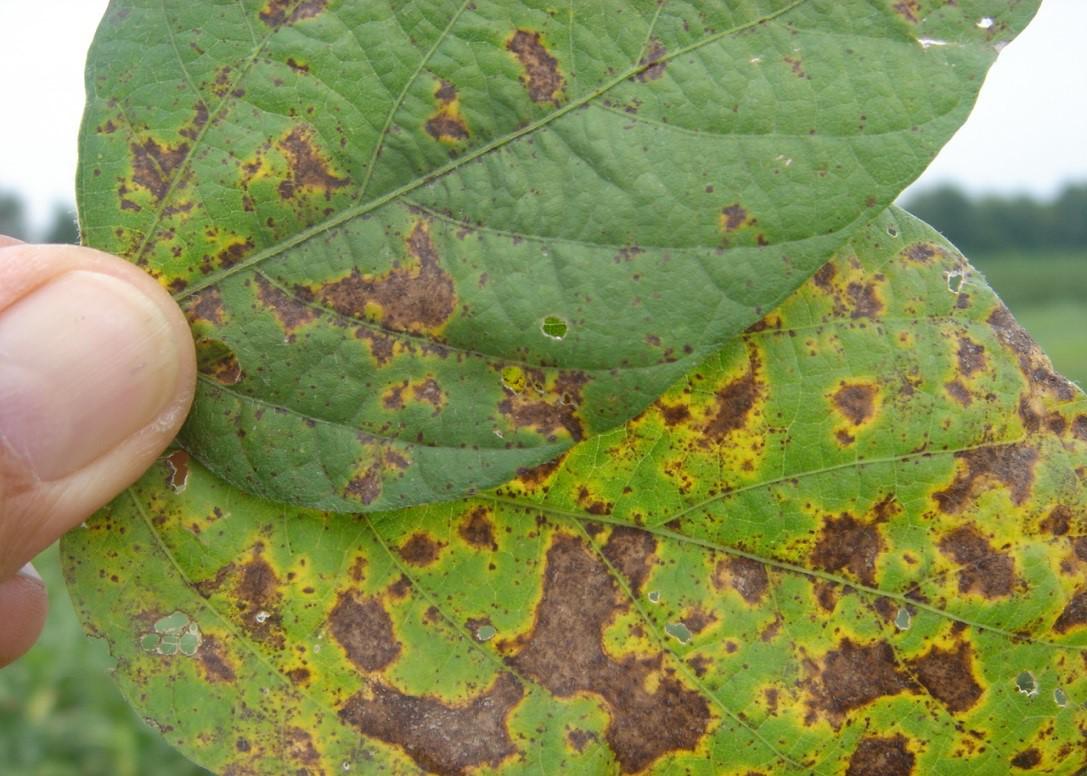
Plant: Soybean
Disease: soybean bacterial blight